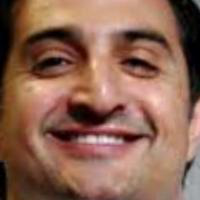
Age group: age 31-40